Joshua Redman

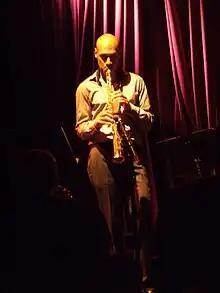
Redman at Seattle's Jazz Alley in 2009

In March 2007, Redman announced that he was taking a hiatus from both the SFJAZZ Artistic Directorship and the SFJAZZ Collective in order to focus on new projects. In April 2007, Nonesuch released Redman's first ever piano-less trio record, "Back East", featuring Joshua alongside three bass and drum rhythm sections (Larry Grenadier & Ali Jackson, Christian McBride & Brian Blade, Reuben Rogers & Eric Harland) and three guest saxophonists (Chris Cheek, Joe Lovano and Dewey Redman). His January 2009 release, "Compass", continued the trio tradition, and even included some tracks with a double-trio setup, featuring saxophone, two basses and two drummers.